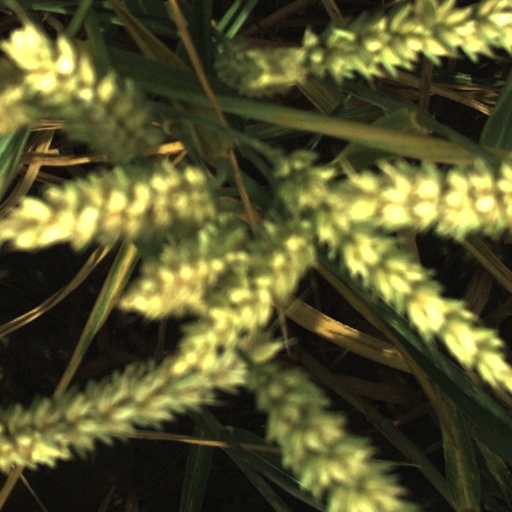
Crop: wheat